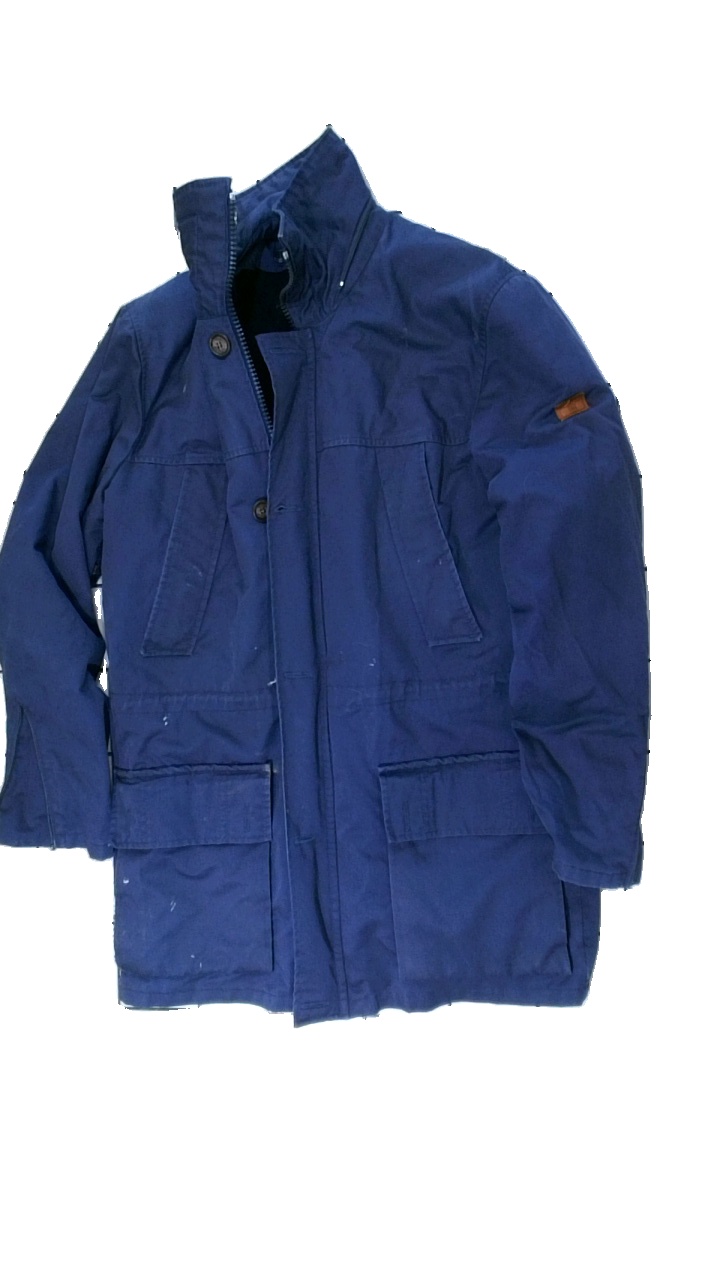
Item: Winter Jacket (Children)
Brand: Tenson
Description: blå vinterjacka. dragkedja och knappar saknas. mycket fläckar av olika slag över hela.
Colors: Blue
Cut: Regular
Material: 100% cotton
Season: Winter
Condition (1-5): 1
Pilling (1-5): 5
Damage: mycket fläckar över hela
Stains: Major
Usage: Energy Recovery
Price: <50